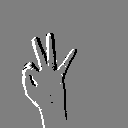
ASL letter: f